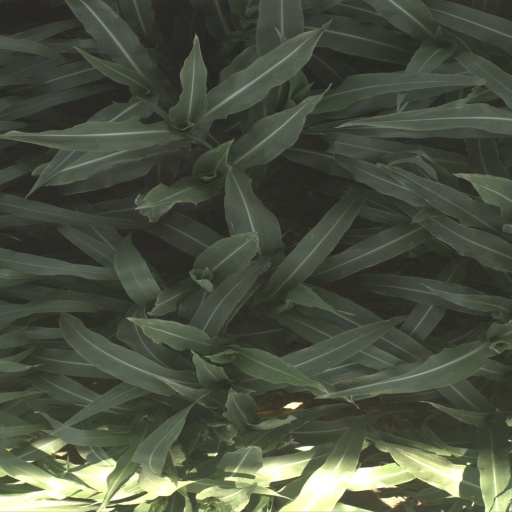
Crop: sorghum